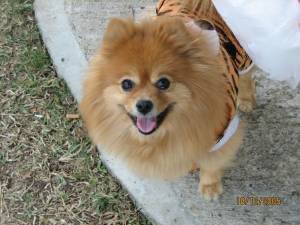
Animal: dog
Breed: pomeranian